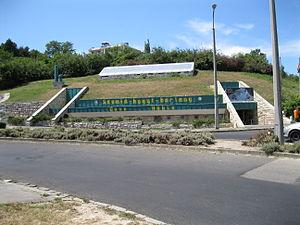
Szemlőhegy est un quartier de Budapest situé dans le 2ᵉ arrondissement au nord de Rózsadomb.